Sky position (RA, Dec in degrees): 334.989, -0.9373
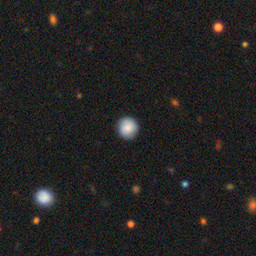
Galaxy morphology: Round Smooth Galaxies